August Schønemann

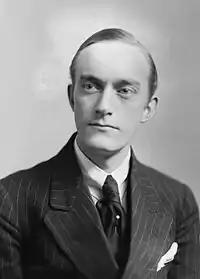
August Schønemann

August Schønemann (né Pettersen; 30 May 1891 – 18 February 1925) was a Norwegian singer, actor, and comedian. From the mid-1910s to his death in 1925, he was among the most popular entertainers in Norway. He was father of Aud Schønemann.